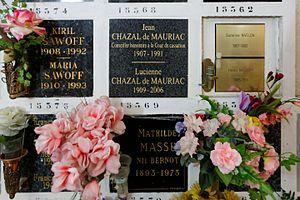
Sépulture de Jean Chazal (1907-1991), homme de justice français.
Le cimetière du Père-Lachaise de Paris est le lieu d'incinération de nombreuses personnalités.
Jean Chazal de Mauriac, né le 4 juin 1907 au Puy et décédé en 1991, était un homme de justice français.